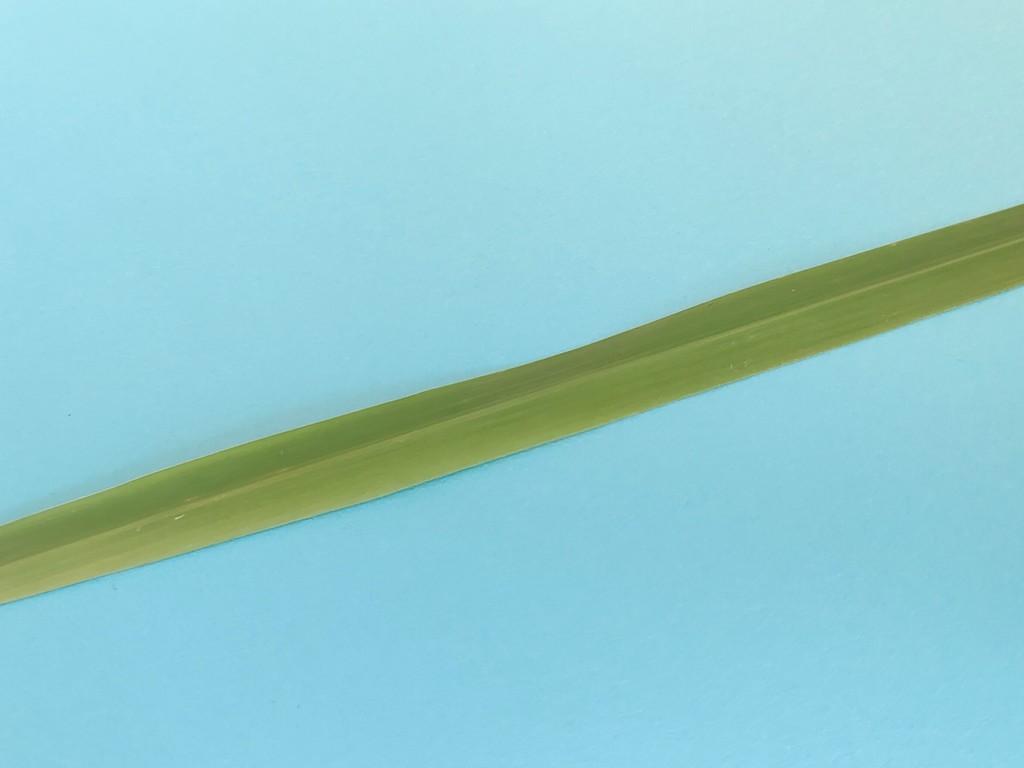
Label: Healthy